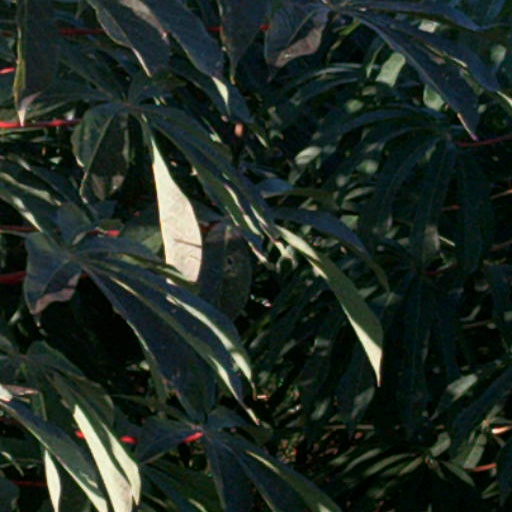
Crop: cassava